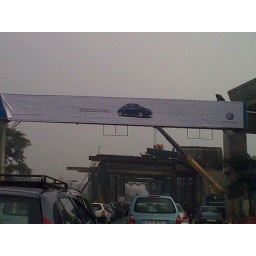
On January 4, 2010 Volkswagen covered this road sign with their ad, in violation of laws and rules